Lauren German

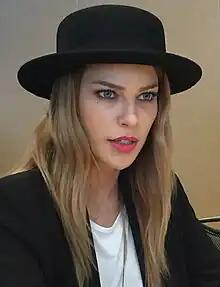
German in July 2015

Lauren German (born November 29, 1978) is an American actress. She is best known for her television roles as Lori Weston in "Hawaii Five-0" Leslie Shay in "Chicago Fire" and Chloe Decker in "Lucifer" She also starred in the films "A Walk to Remember" (2002), "The Texas Chainsaw Massacre" (2003), "Born Killers" (2005), "Standing Still" (2005), "" (2007), "It Is Fine! Everything Is Fine." (2007), and "The Divide" (2011).